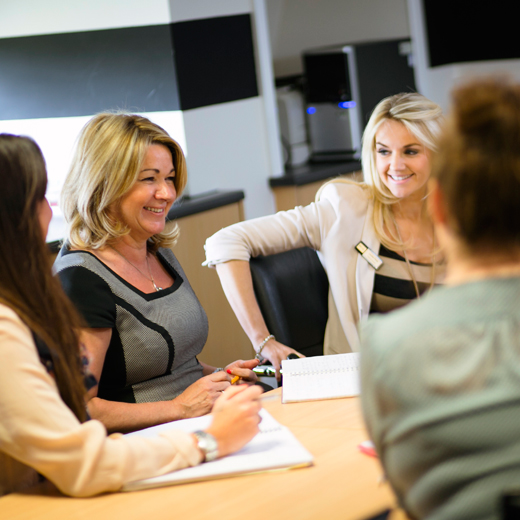
Gender: women